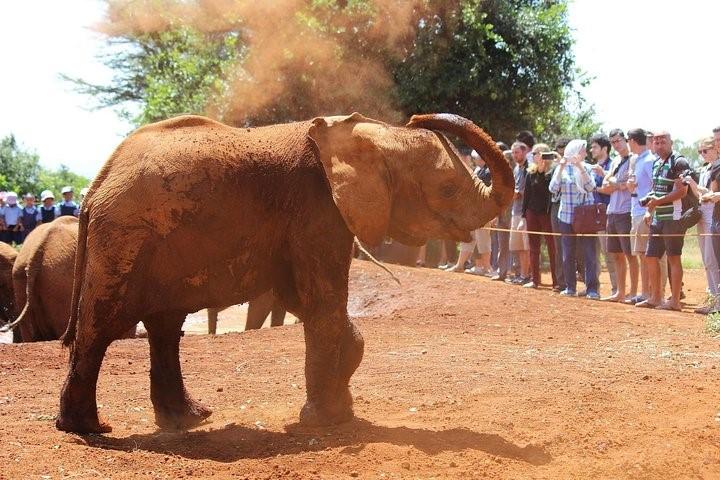
Tembo watoto wako kwenye eneo la wazi ambalo lina udongo tifutifu, wakiwa wamezungushiwa wigo wa kamba, ili kuzuia watalii wa kigeni waliopo pembezoni wasiweze kuwasogelea. Wanatimua vumbi huku mmoja wao akiunyanyua mkonga wake, na kuweka juu ya kichwa akitazama kwa tahadhari. Pembeni kuna mti mkubwa na uoto wa asili uliowazunguka.